Religion in Turkey

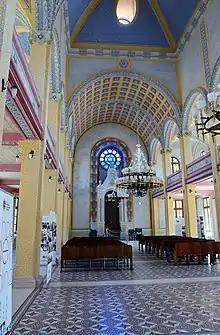
Interior of the Grand Synagogue of Edirne, Edirne

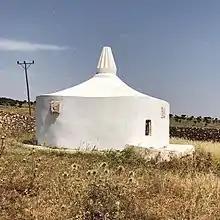
Yazidi temple in Bacin, Midyat District

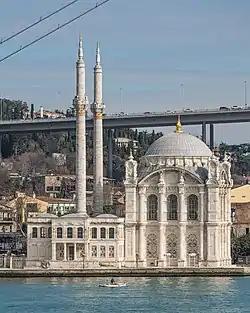
Ortaköy Mosque in Istanbul

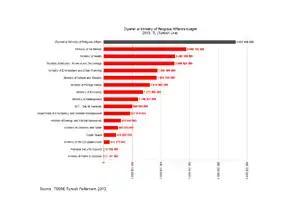
Diyanet's Budget in 2013 - Source : TBMM, Turkish Parliament, 2013.

The remainder of the population belongs to other faiths, particularly Christian denominations (Eastern Orthodox, Armenian Apostolic, Syriac Orthodox, Catholic and Protestant), and Judaism (mostly Sephardi Jews, and a smaller Ashkenazi community). There are between 120,000 and 320,000 Christians who belong to various Christian denominations, and less than 15,000 Jews in Turkey as of 2024.